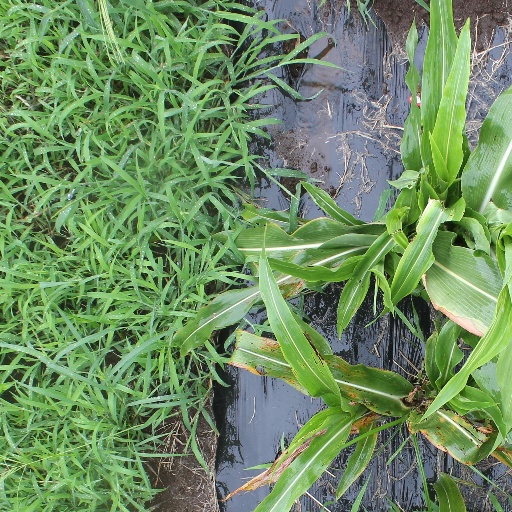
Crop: sorghum